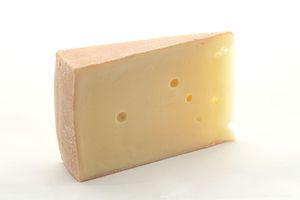
Tilsiter corsé (rouge) - Fromage suisse gras, à pâte mi-dure, au lait de vache thermisé.